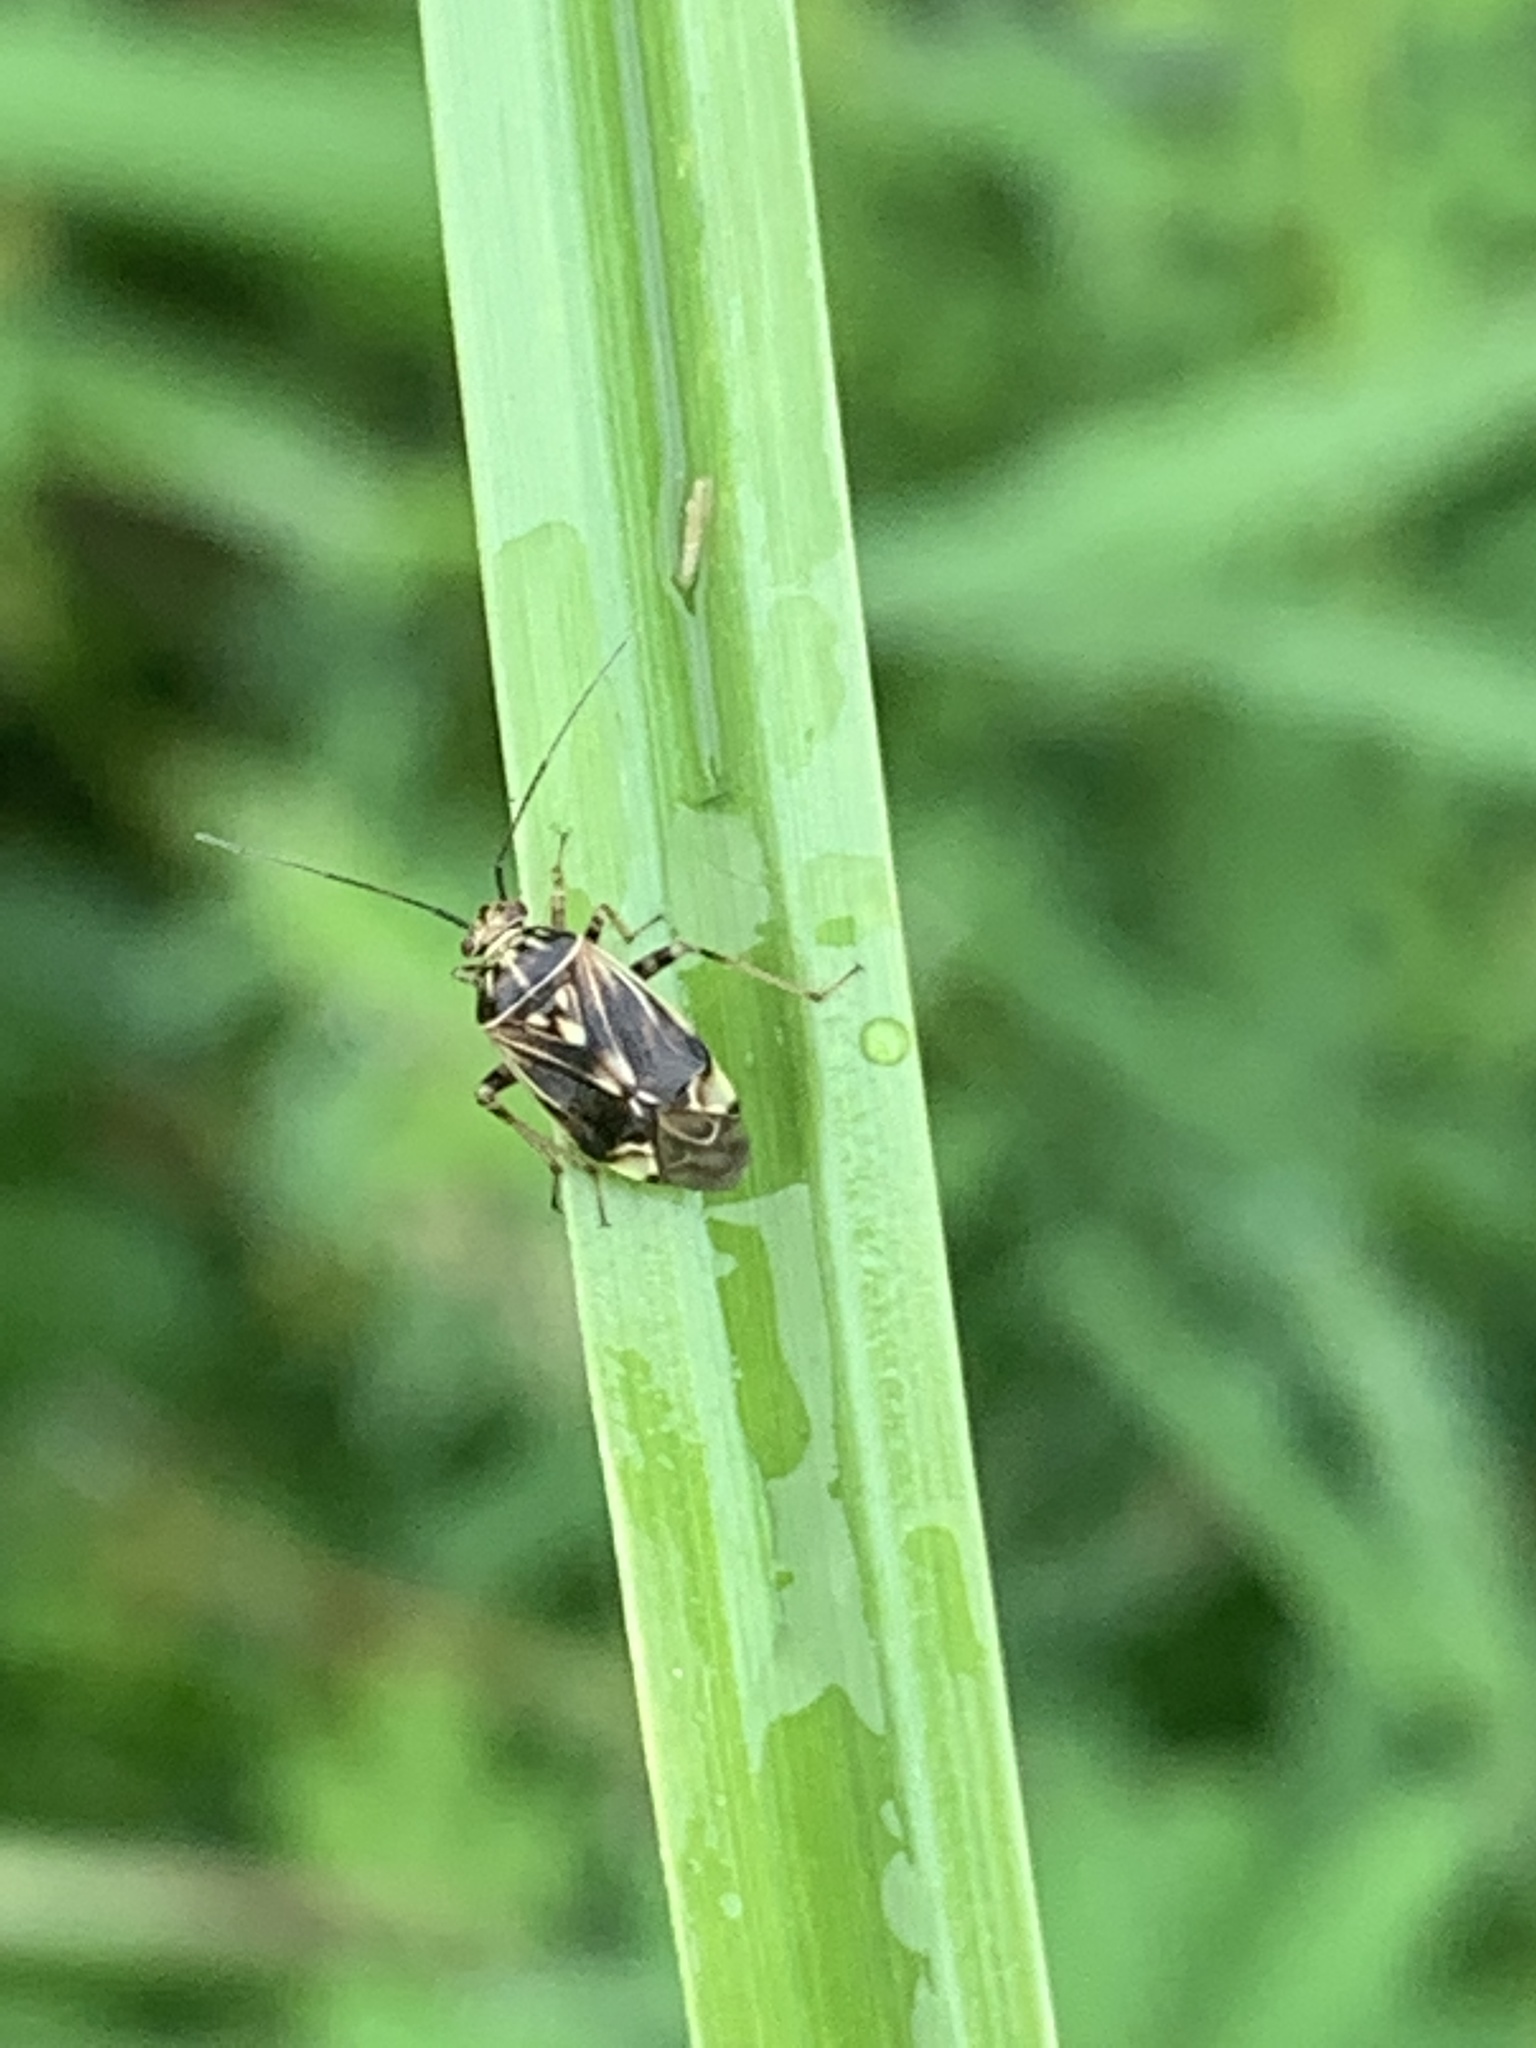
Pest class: lygus_bug